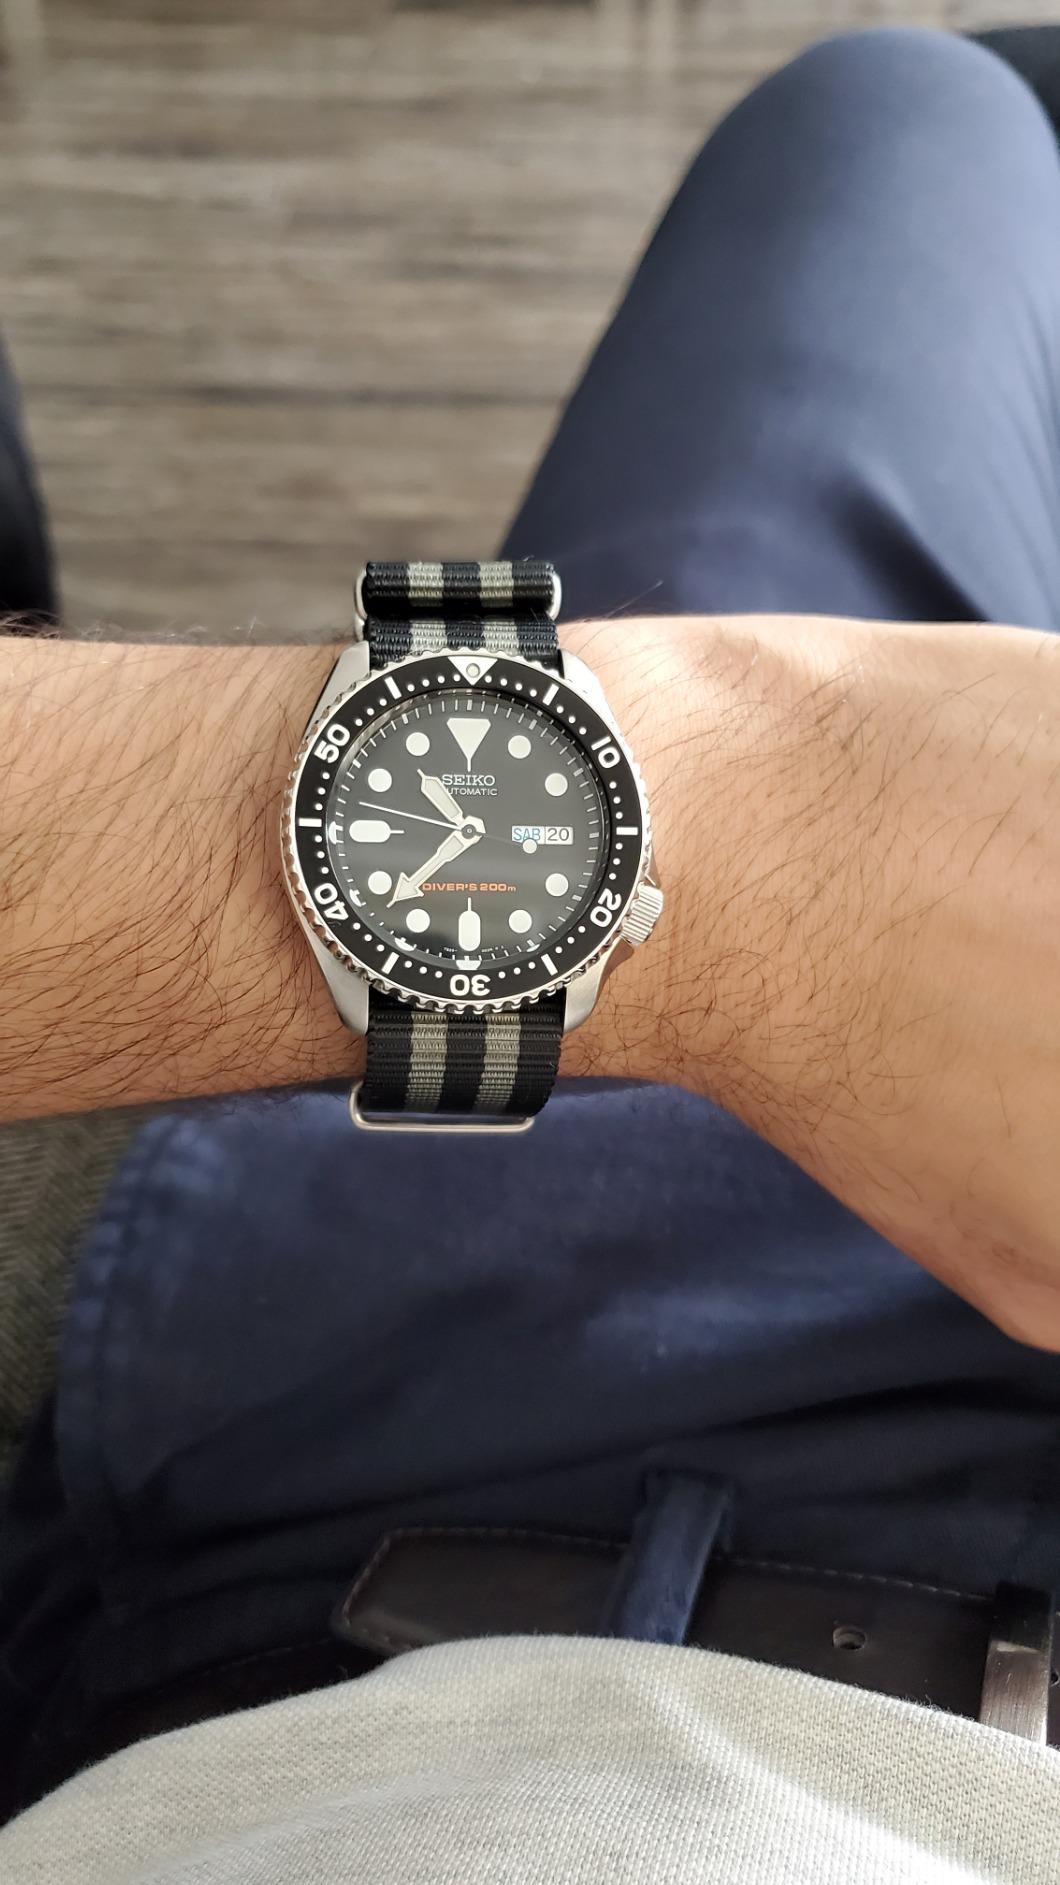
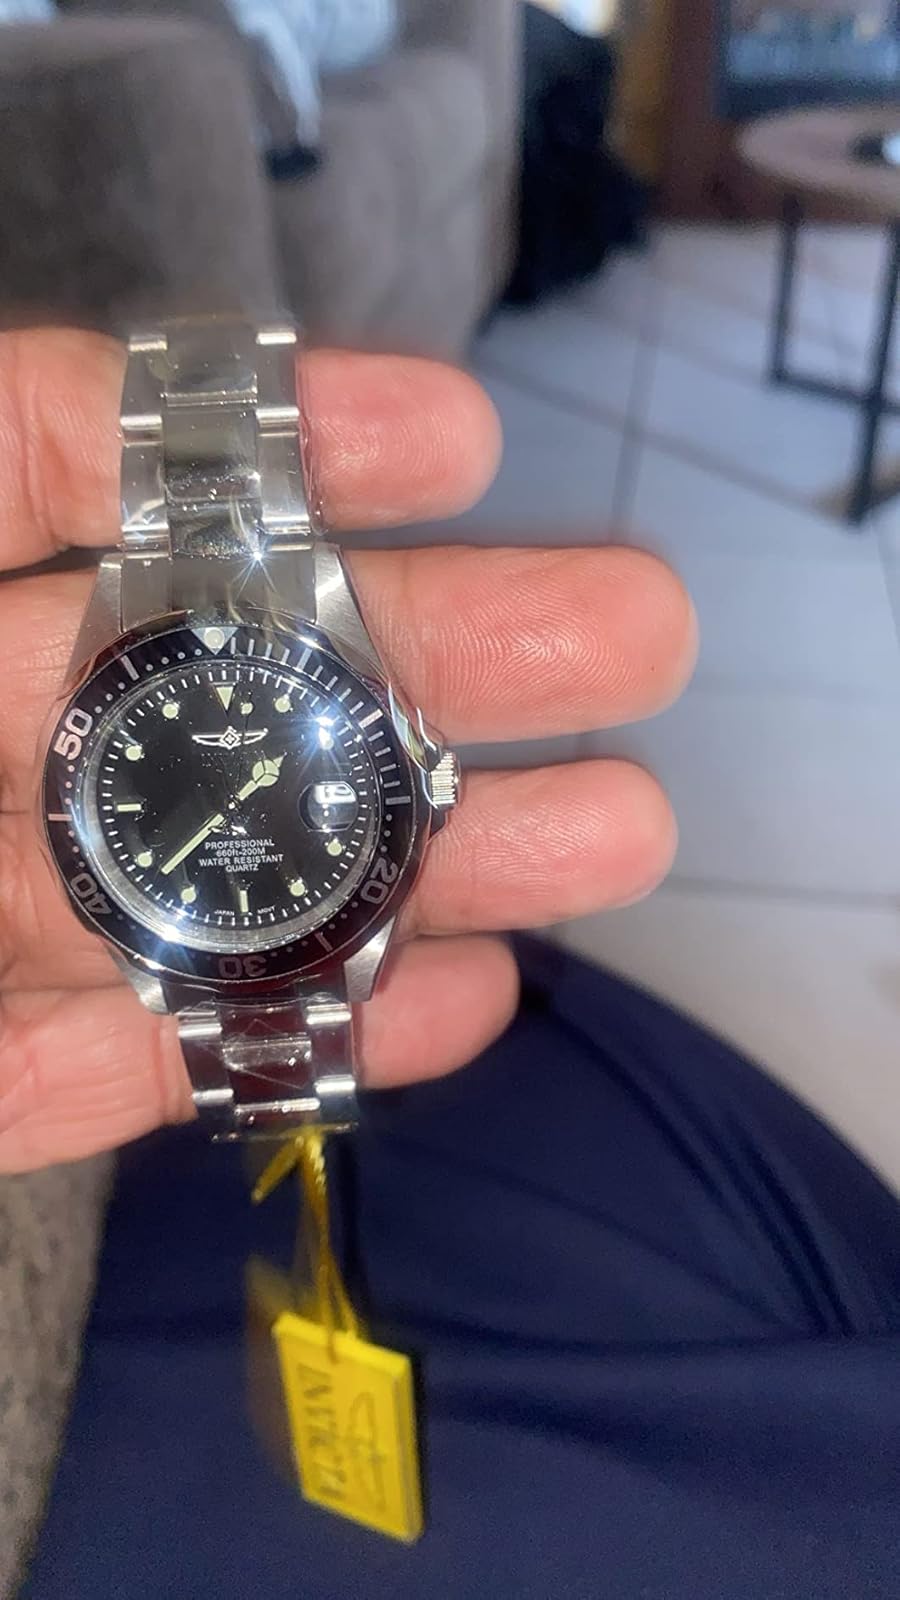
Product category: accessories_watch
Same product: no